Michael Ansara

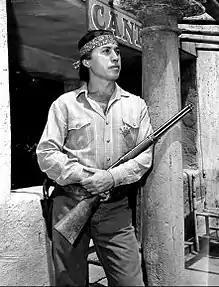
Ansara in "Law of the Plainsman" (1959)

Michael George Ansara (April 15, 1922 – July 31, 2013) was an American actor. A Syrian-American, he was often cast in Arab and American Indian roles. His work in both film and television spanned several genres including historical epics, Westerns, and science fiction.